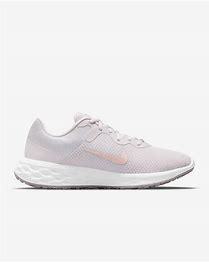
Brand: Nike
Model: Revolution 6 Next Nature